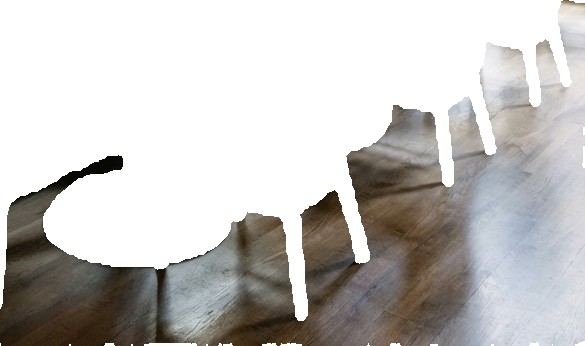
Surface category: floors